Biliary sludge

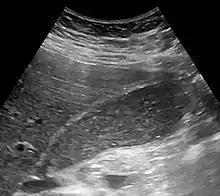
Gallbladder hepatization, which is biliary sludge filling the entire gallbladder, giving it an echogenicity similar to the liver (seen at left). The patient had a stone in the cystic duct.

Biliary sludge is typically diagnosed by CT scan or transabdominal ultrasonography. Endoscopic ultrasonography is another more sensitive option. However, the gold standard is considered to be direct microscopy of aspirated gallbladder bile. This method is much more sensitive, although it is less practical.